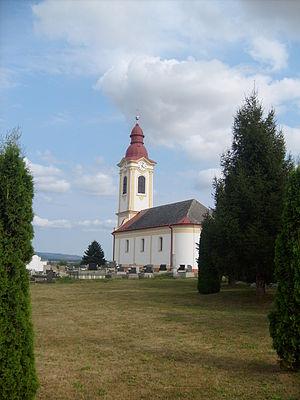
Chanava est un village de Slovaquie situé dans la région de Banská Bystrica.